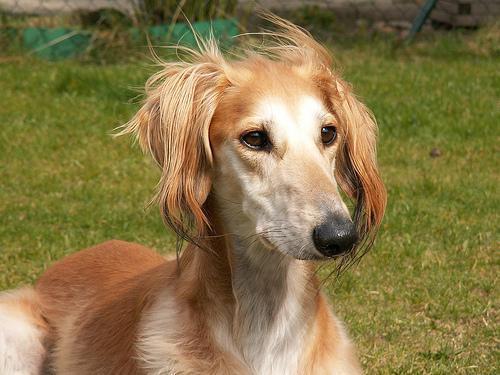
Saluki